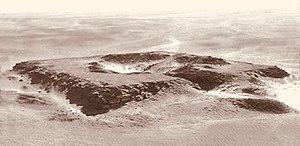
La pyramide de Néferefrê fait partie du troisième complexe funéraire à être édifié par les rois de la Vᵉ dynastie à Abousir. Elle est située au sud-ouest de la pyramide de Néferirkarê, père de Néferefrê, sur un plateau rocheux et est restée inachevée du fait du décès du roi au bout d'un règne qui ne dépassa pas les dix ans.
Niouserrê Ini est le sixième souverain de la Vᵉ dynastie pendant l'Ancien Empire. Il régna aux alentours du XXVᵉ siècle avant notre ère. Niouserrê était le fils cadet du roi Néferirkarê et de la reine Khentkaous II, et le frère du roi éphémère Néferefrê. Il a peut-être succédé directement à son frère, comme l'indiquent des sources historiques beaucoup plus récentes. Alternativement, Chepseskarê aurait pu régner entre les deux, comme le préconisait Miroslav Verner, mais seulement pour quelques semaines ou quelques mois tout au plus. La relation de Chepseskarê avec Néferefrê et Niouserrê reste très incertaine. Niouserrê fut à son tour remplacé par Menkaouhor, qui aurait pu être son neveu et un fils de Néferefrê.